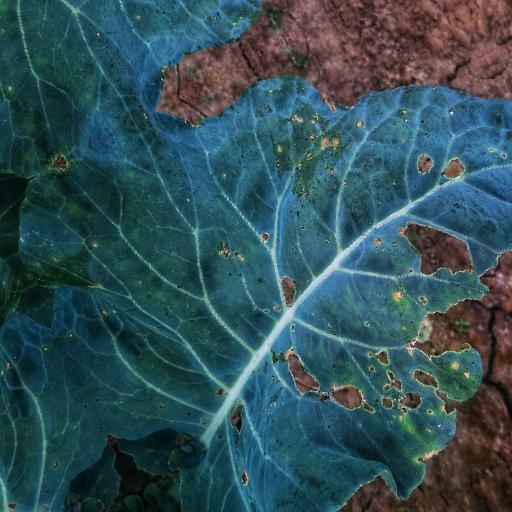
Label: Black Rot